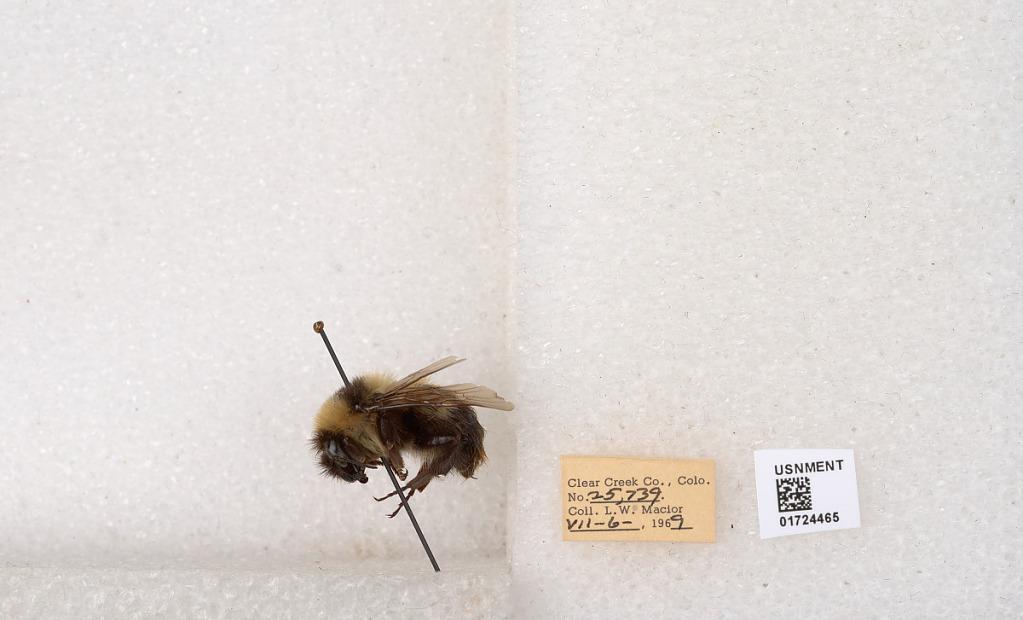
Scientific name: Bombus kirbyellus
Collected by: L. Macior
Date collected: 1969-7-6
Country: United States
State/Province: Colorado
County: Clear Creek
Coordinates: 39.6891, -105.644